Candy Flurry

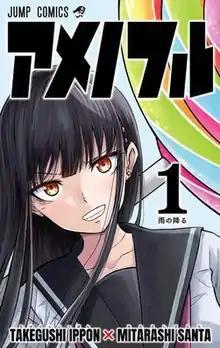
First volume cover, featuring Tsumugi Minase

is a Japanese manga series written by Ippon Takegushi and illustrated by Santa Mitarashi. It was serialized in Shueisha's "Weekly Shōnen Jump" from April to September 2021, with its chapters collected into three volumes.